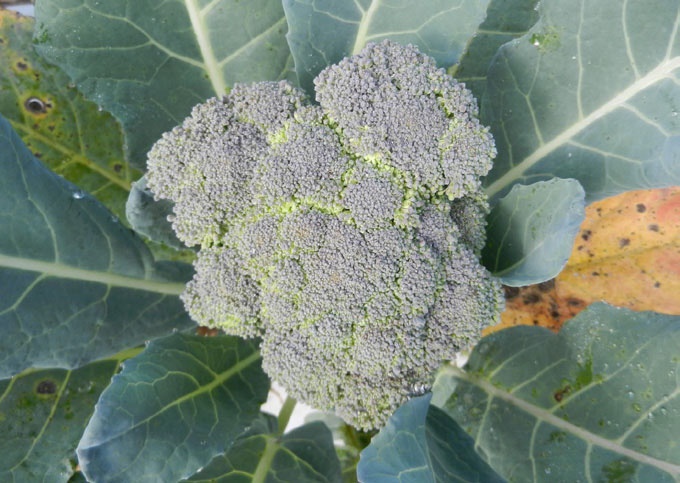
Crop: unknown
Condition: broccoli